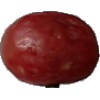
Label: Grape Pink 1